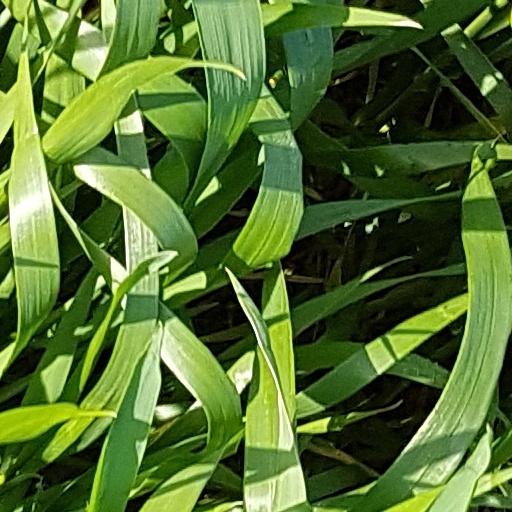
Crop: wheat